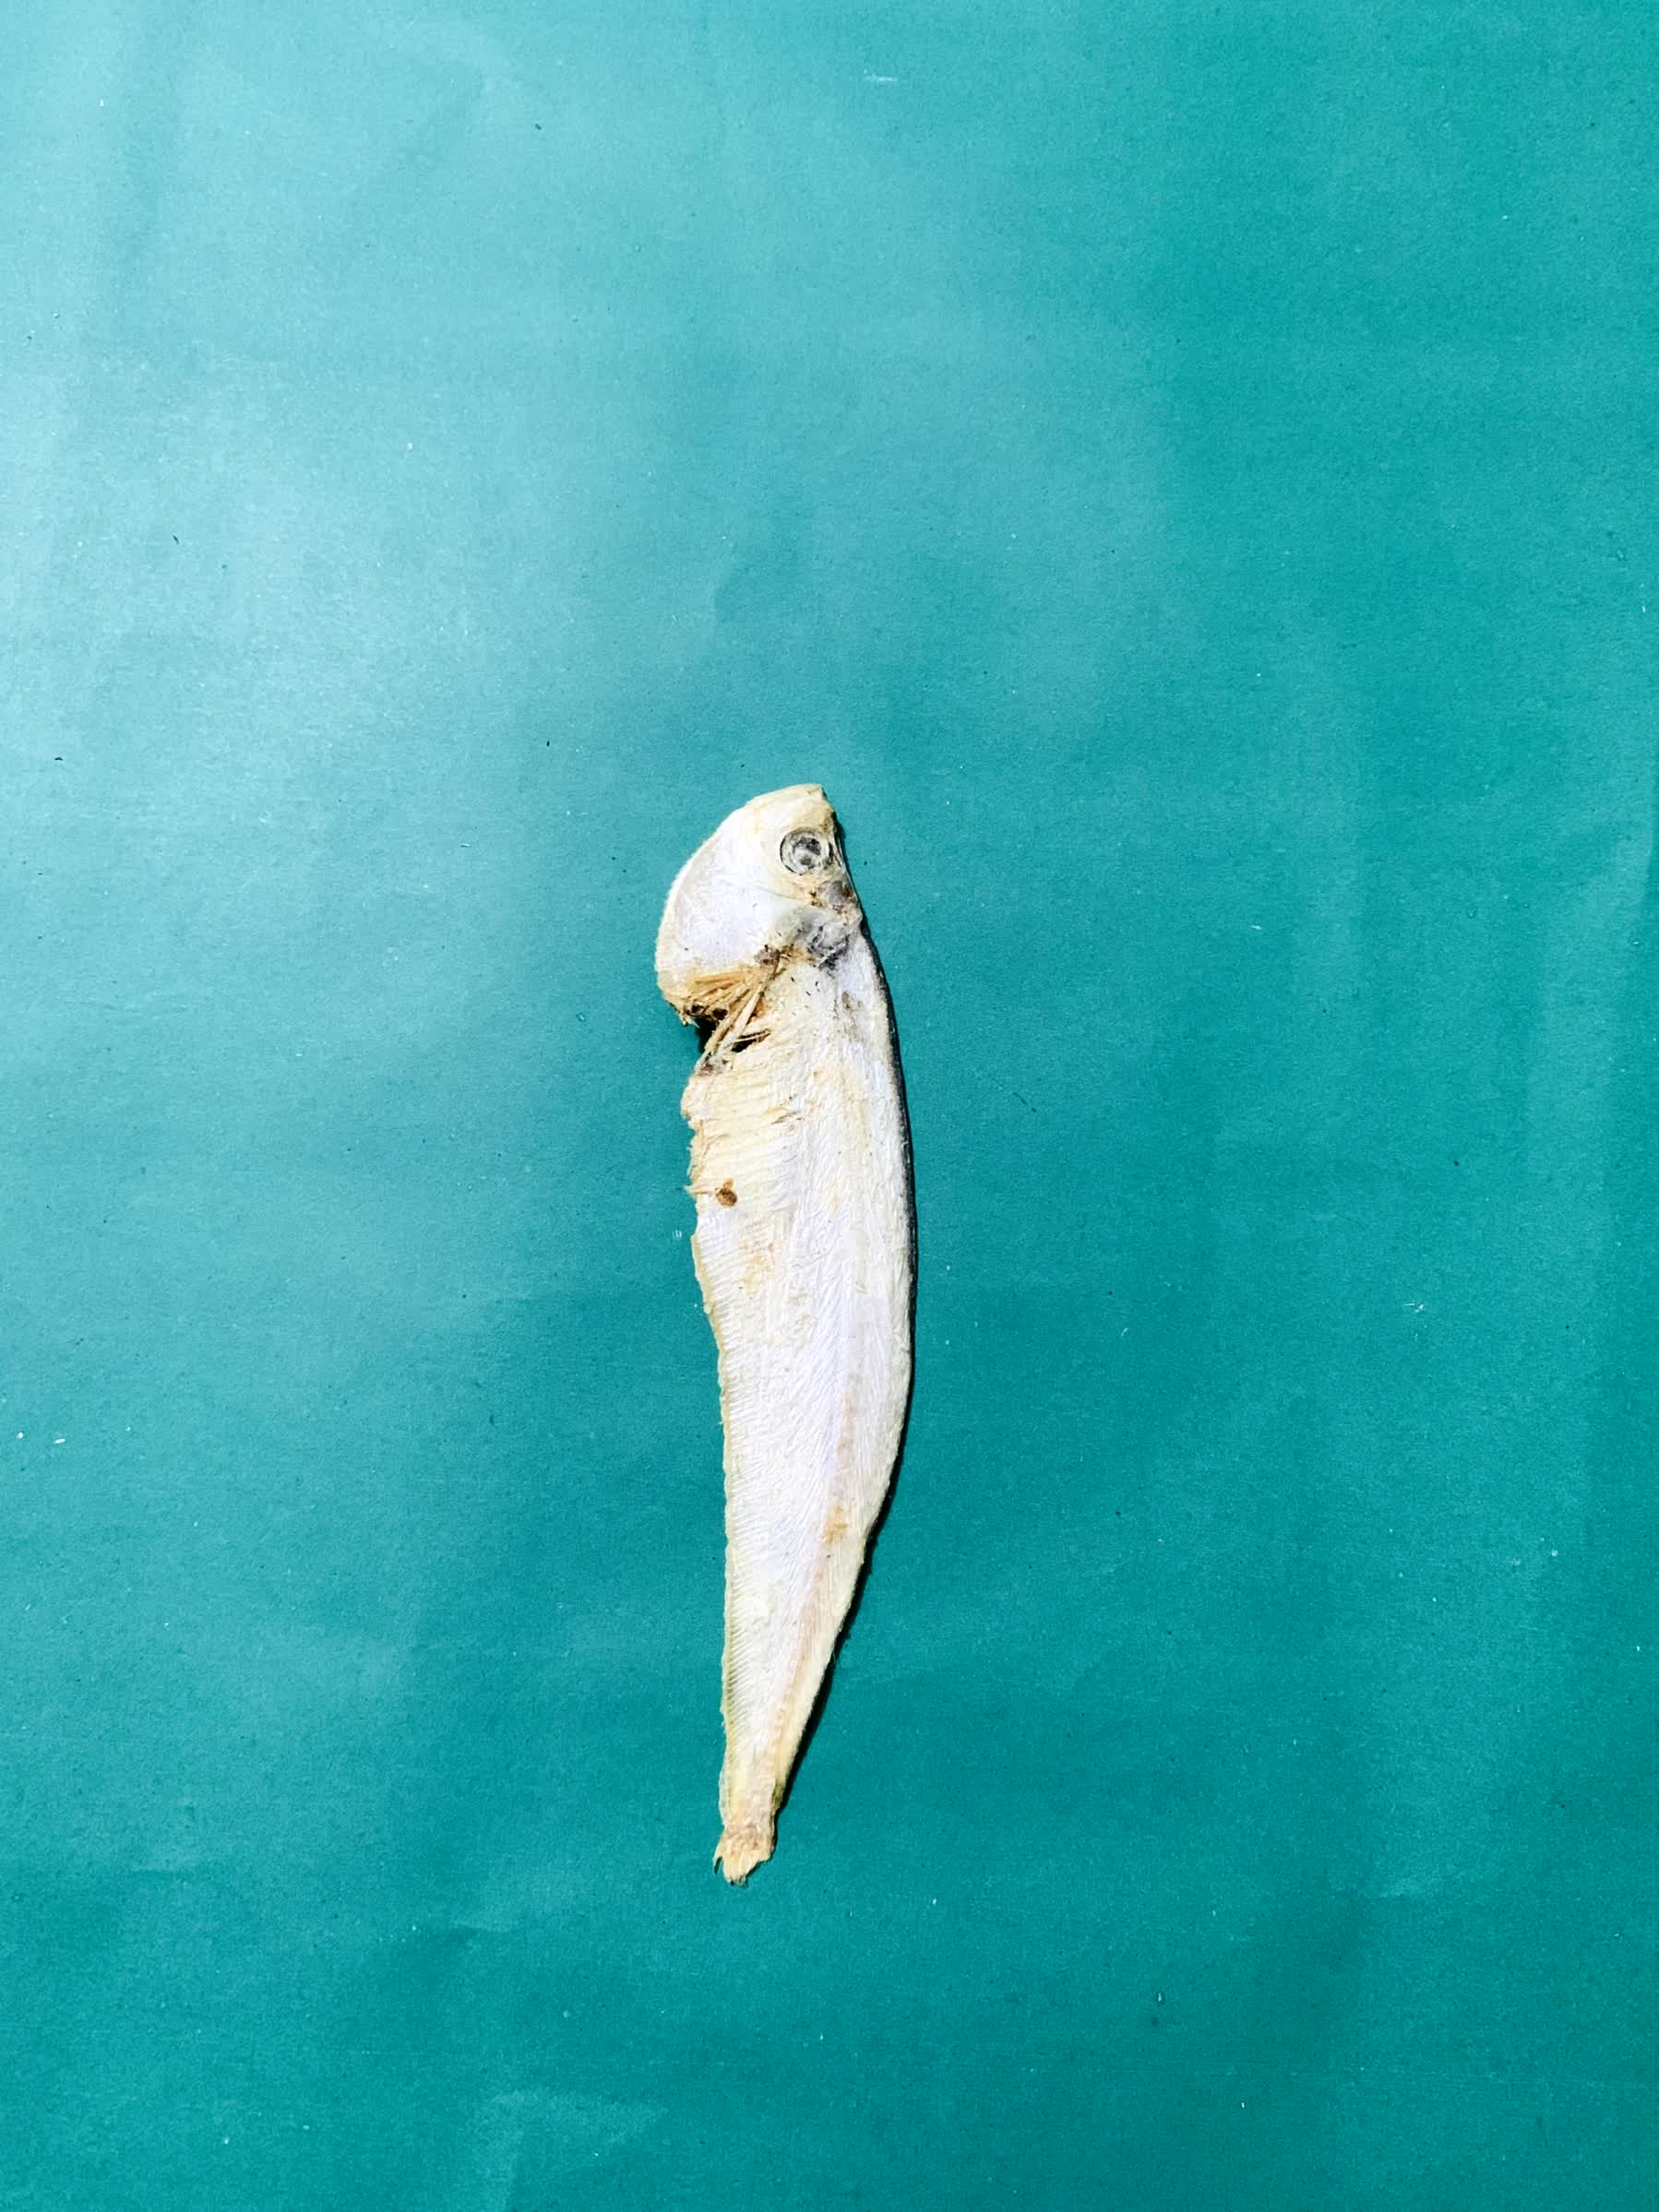
Species: Shukna Feuwa